Coastal Transport Limited

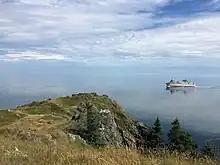
The "Grand Manan Adventure" from Swallowtail Lighthouse

In 2009, the Government of New Brunswick announced a plan to replace the Grand Manan V. The Transportation Minister at the time, Denis Landry, stated that four shipyards submitted five proposals. The Panama, Florida-based Eastern Shipbuilding Group Inc. won a $65 million contract to build the vessel, an 82-car ferry. Grand Manan residents were invited to participate in a contest to name the new vessel, and a panel of local residents reviewed the entries and made the selection. The winning name was the Grand Manan Adventure, and was submitted by Deborah Avery. For submitting the winning entry, she was also awarded a spot for herself and three guests on the vessel's maiden voyage, along with certificates and a plaque. The Adventure is a 281-foot, single-ended roll-on, roll-off ferry that can accommodate 82 cars or 10 full-size tractor trailers in four vehicle lanes, and a maximum of 380 people. The vessel, one of the largest ferries to be constructed by Eastern Shipbuilding, was to delivered in July 2011. The Adventure's maiden voyage was on August 11, 2011. It departed Black's Harbour at 11 a.m. with about 200 invited guests aboard, including then-Premier David Alward.